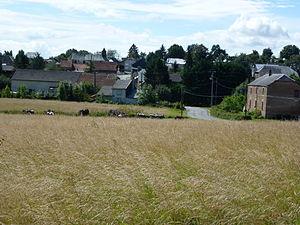
Son est une commune française, située dans le département des Ardennes en région Grand Est.